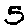
Label: 5